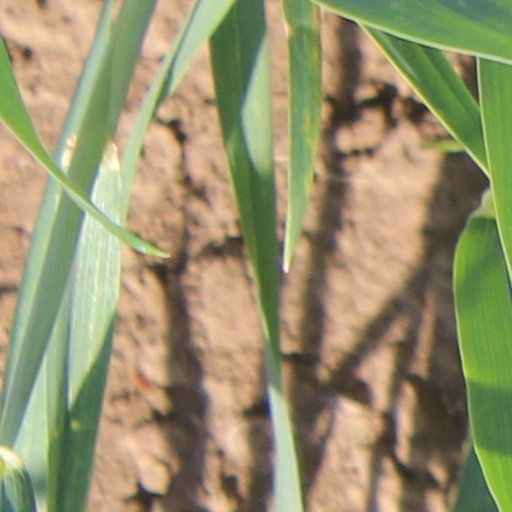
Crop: wheat